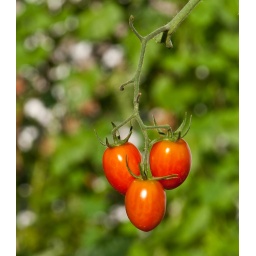
I`ll miss eating these off the plants in the dead of the winter.